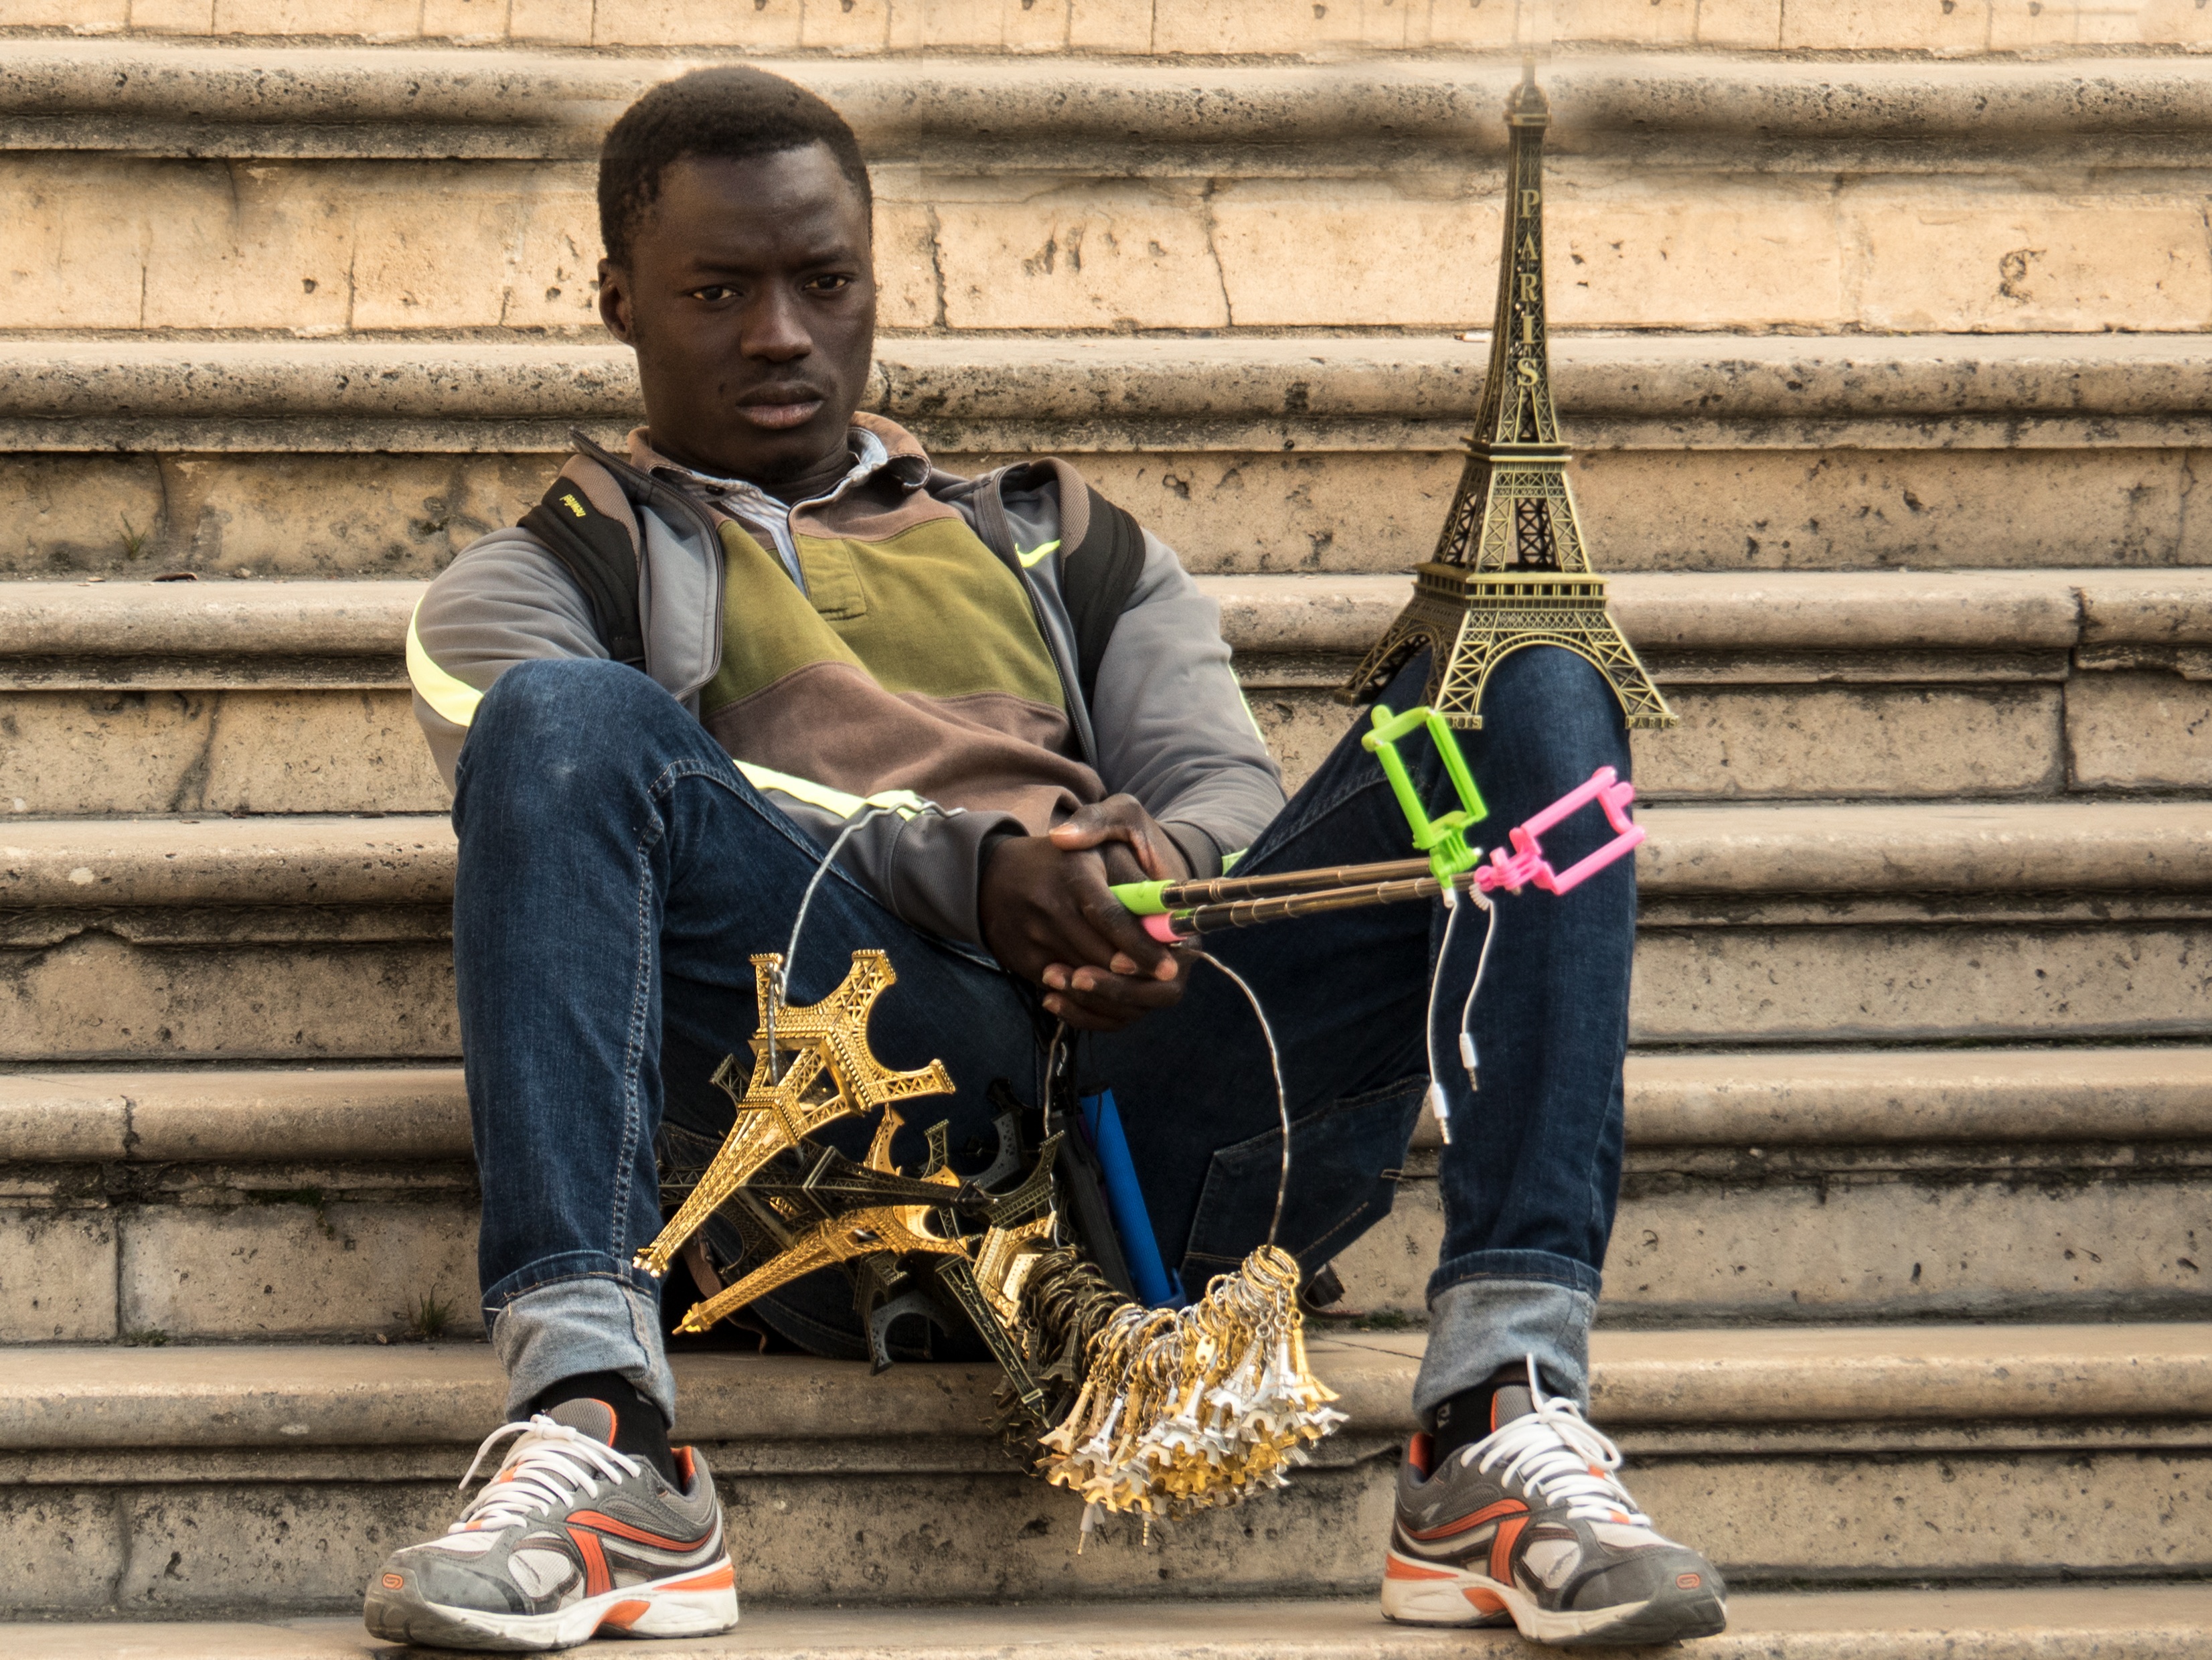
man, person, people, paris, male, france, sitting, child, black, ladder, capital, eiffel, temple, seller, human positions